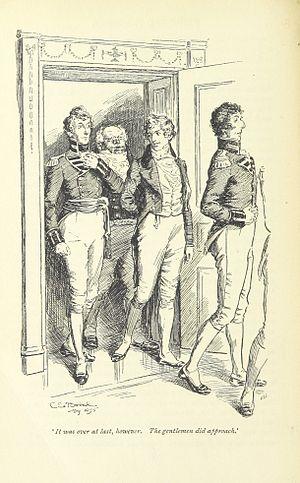
Illustration de C. E. Brock pour Pride and Prejudice (Edition MacMillan &amp
George Wickham est un personnage de fiction créé par la femme de lettres anglaise Jane Austen qui apparaît dans son roman Orgueil et Préjugés, paru en 1813. Personnage secondaire, à peine esquissé par la narratrice, il joue cependant un rôle essentiel dans le déroulement de l'intrigue.